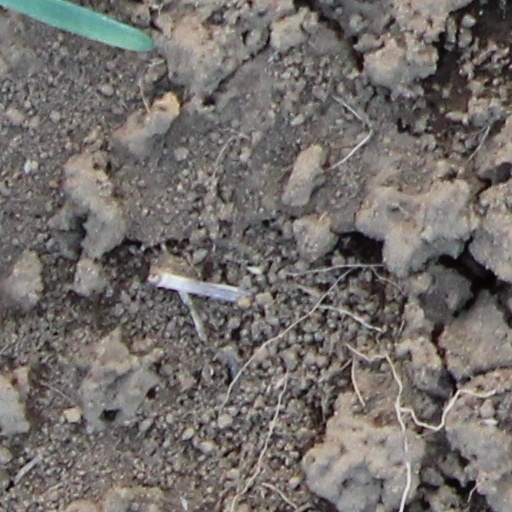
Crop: wheat